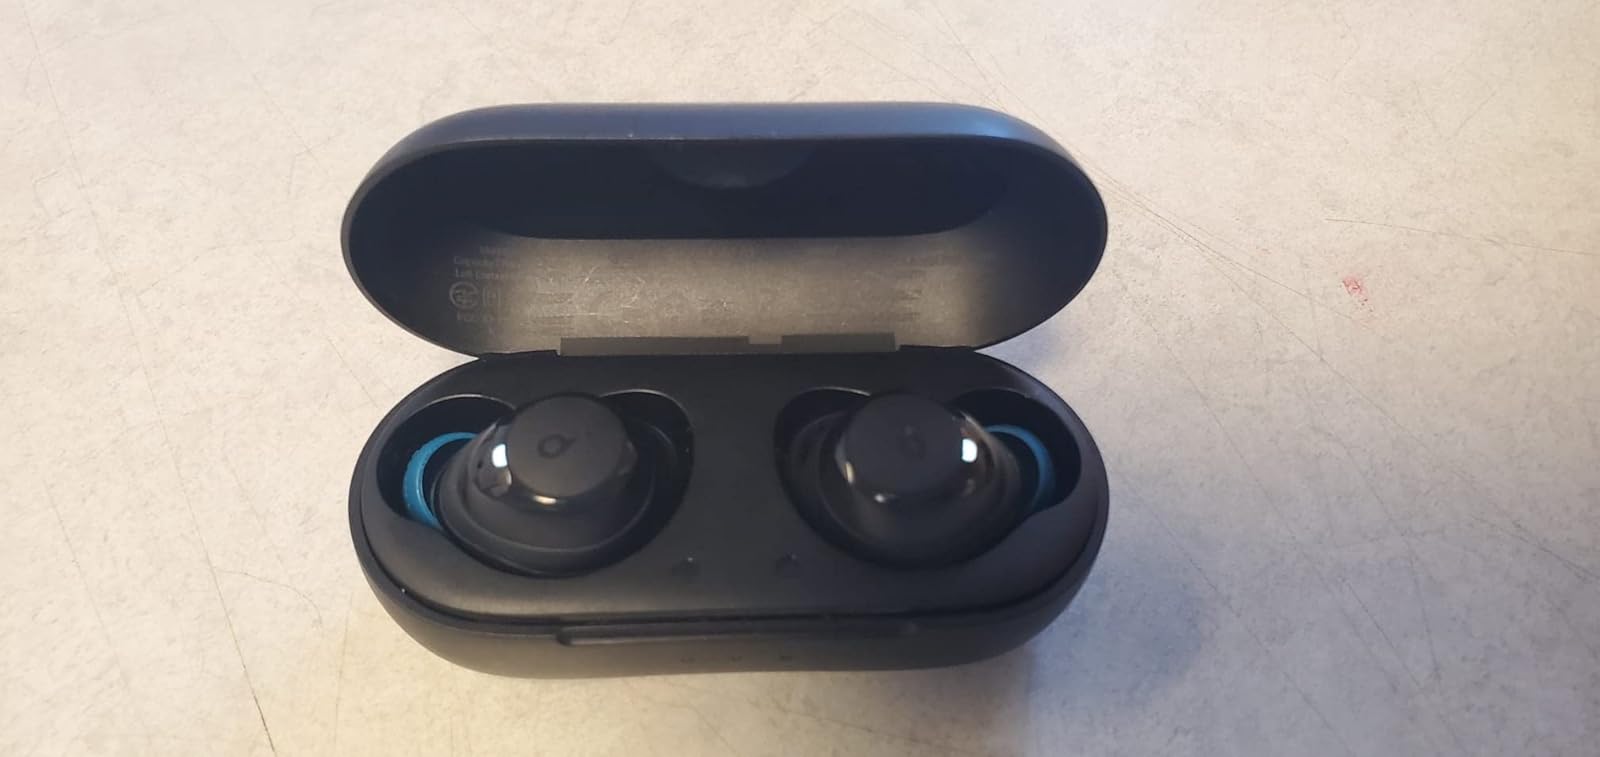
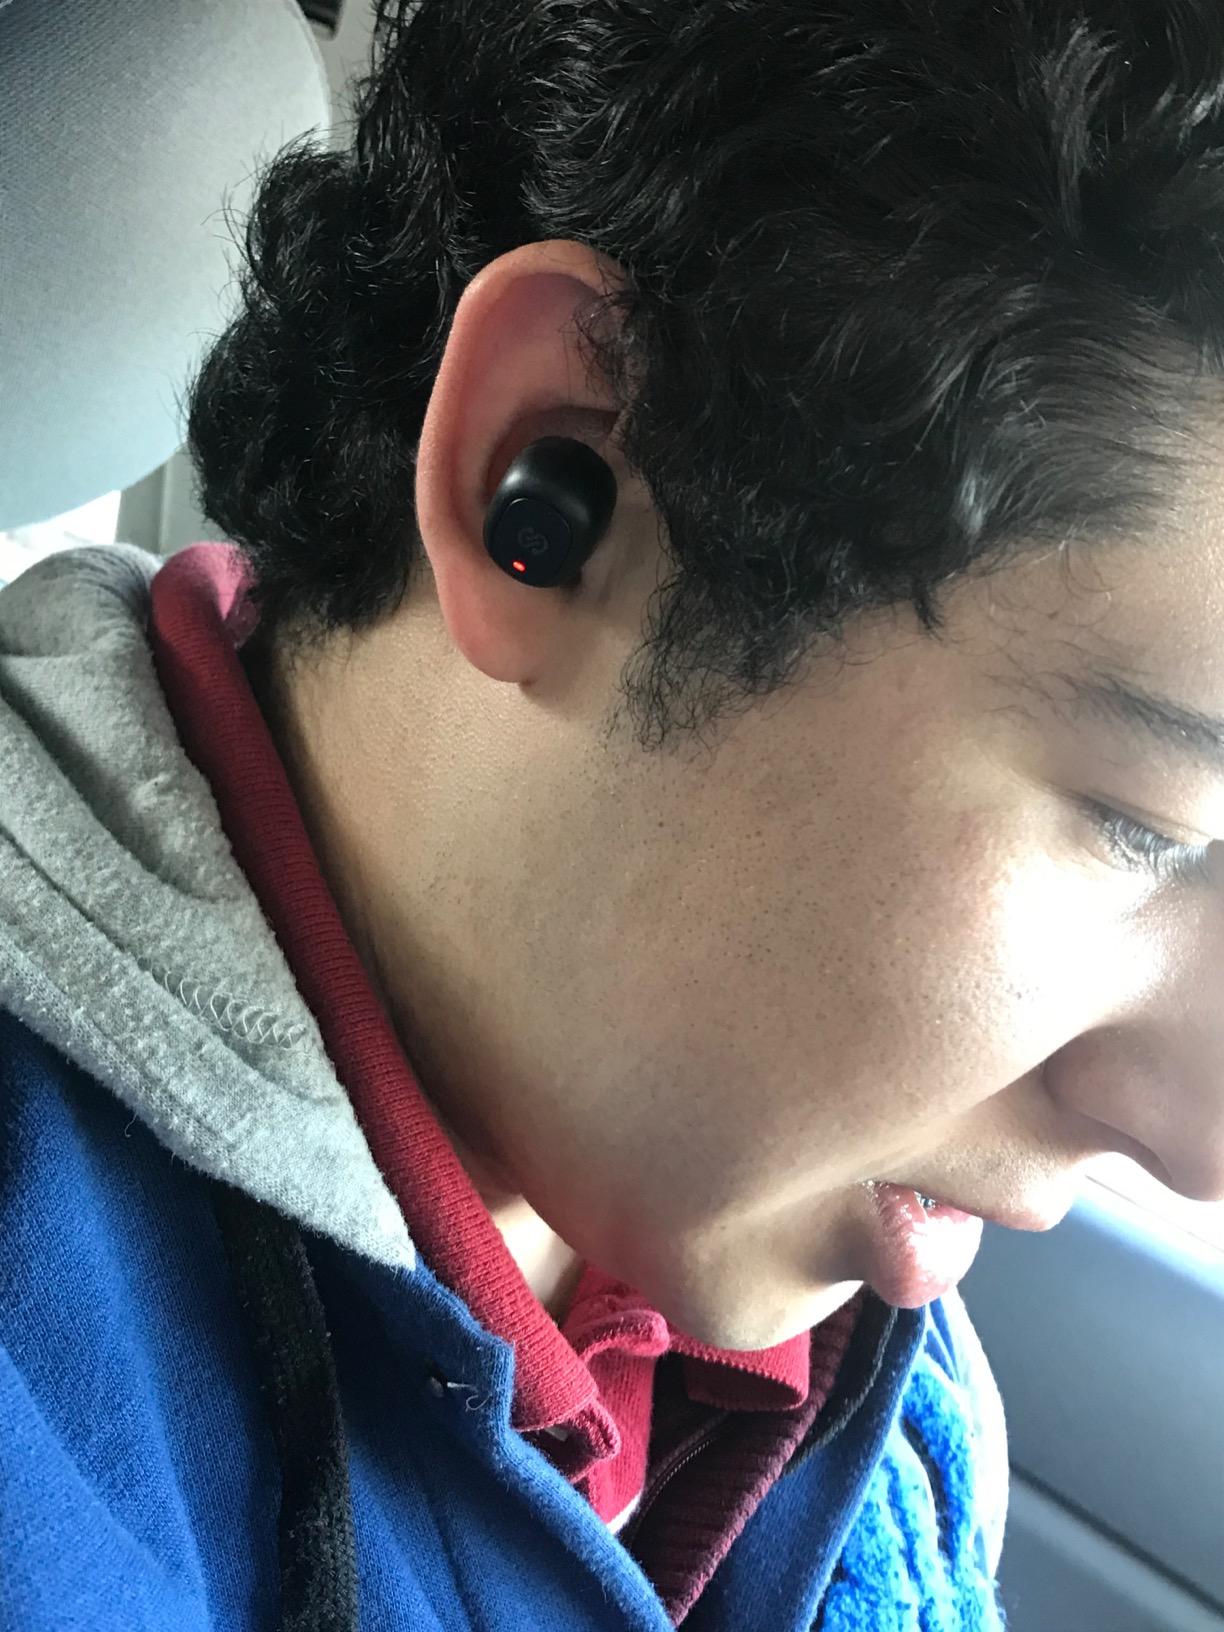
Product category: earbuds
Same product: no